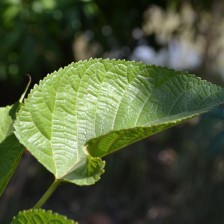
Variety: TaiwanStraberry